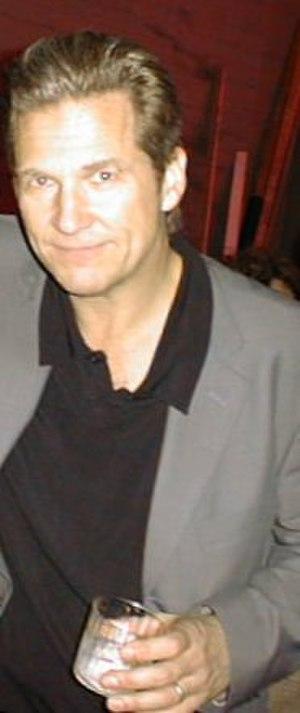
Jeff Bridges [ d͡ʒɛf ˈbɹɪd͡ʒɪz] est un acteur, chanteur et producteur de cinéma américain, né le 4 décembre 1949 à Los Angeles. En 2010, il remporte l'Oscar du meilleur acteur pour son rôle de Otis « Bad » Blake dans Crazy Heart et l'année suivante, en 2011, il est nommé pour la sixième fois aux Oscars pour son interprétation de Rooster Cogburn dans True Grit.